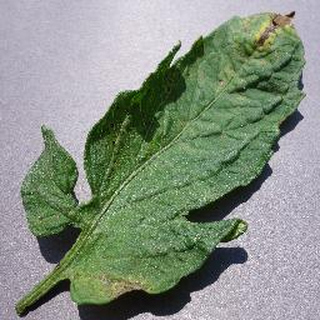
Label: tomato_septoria_leaf_spot